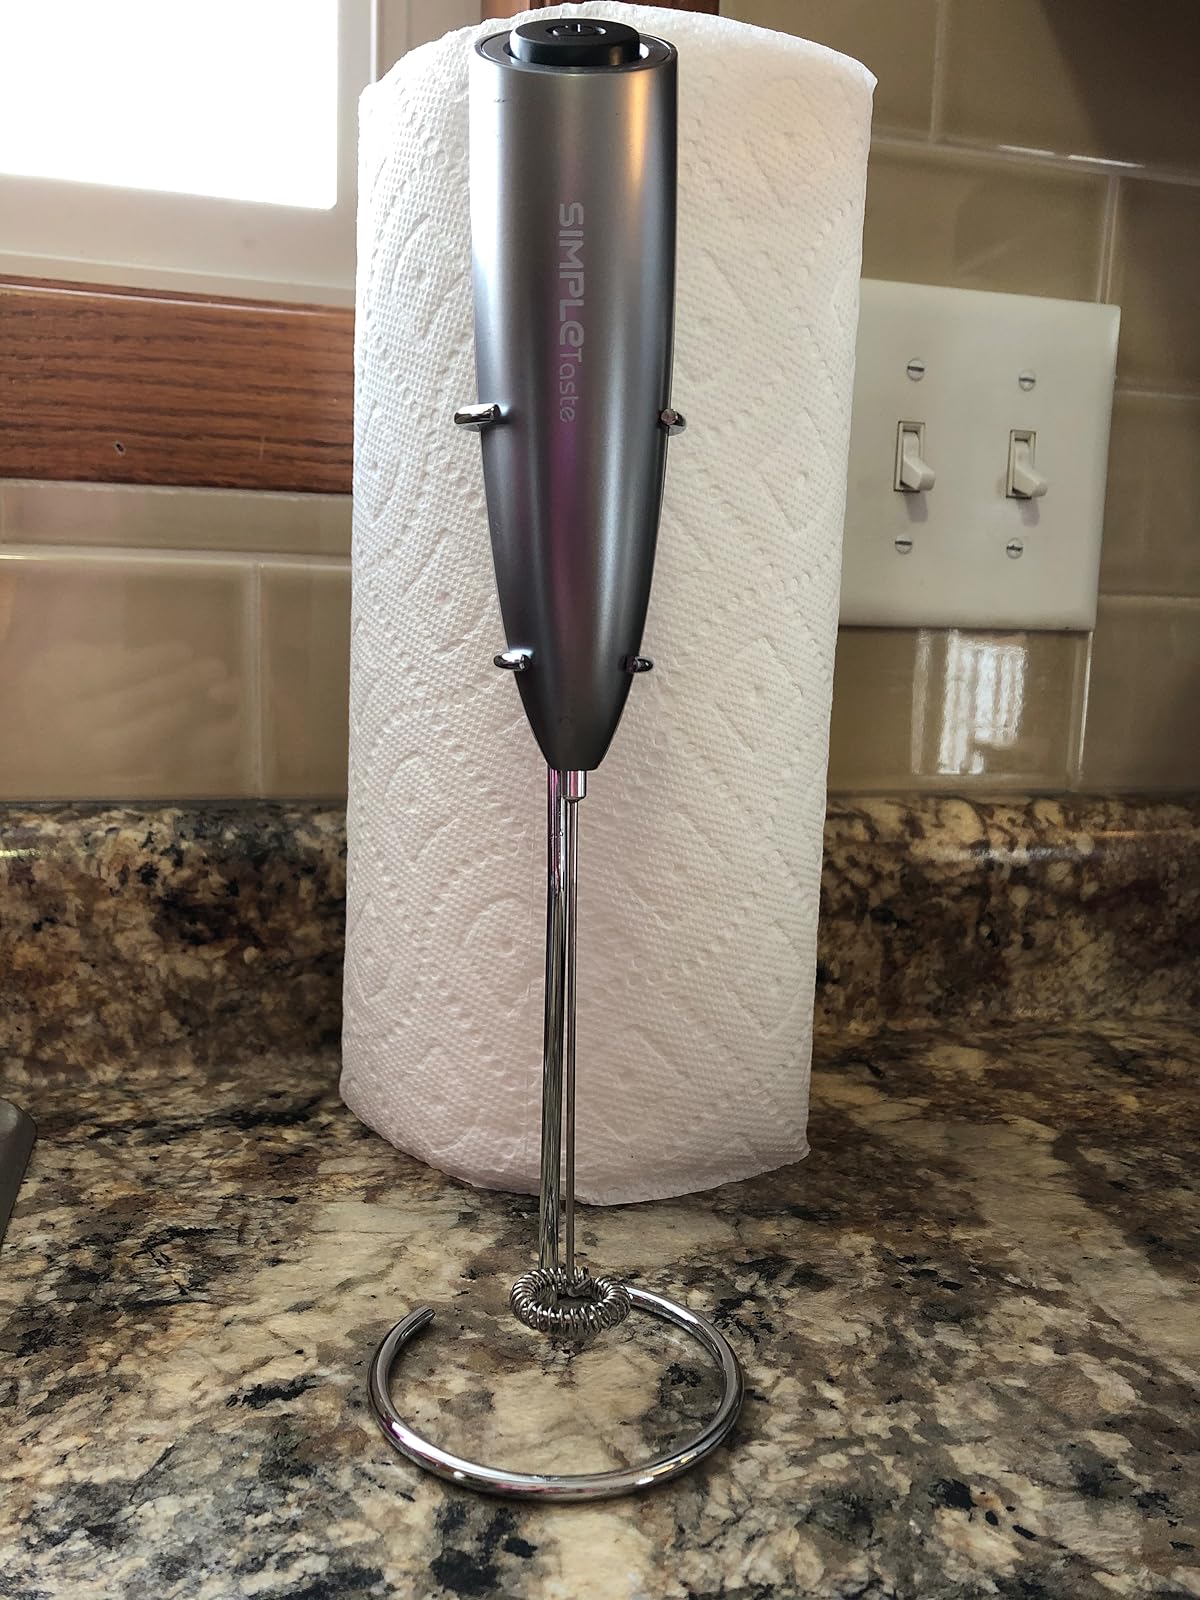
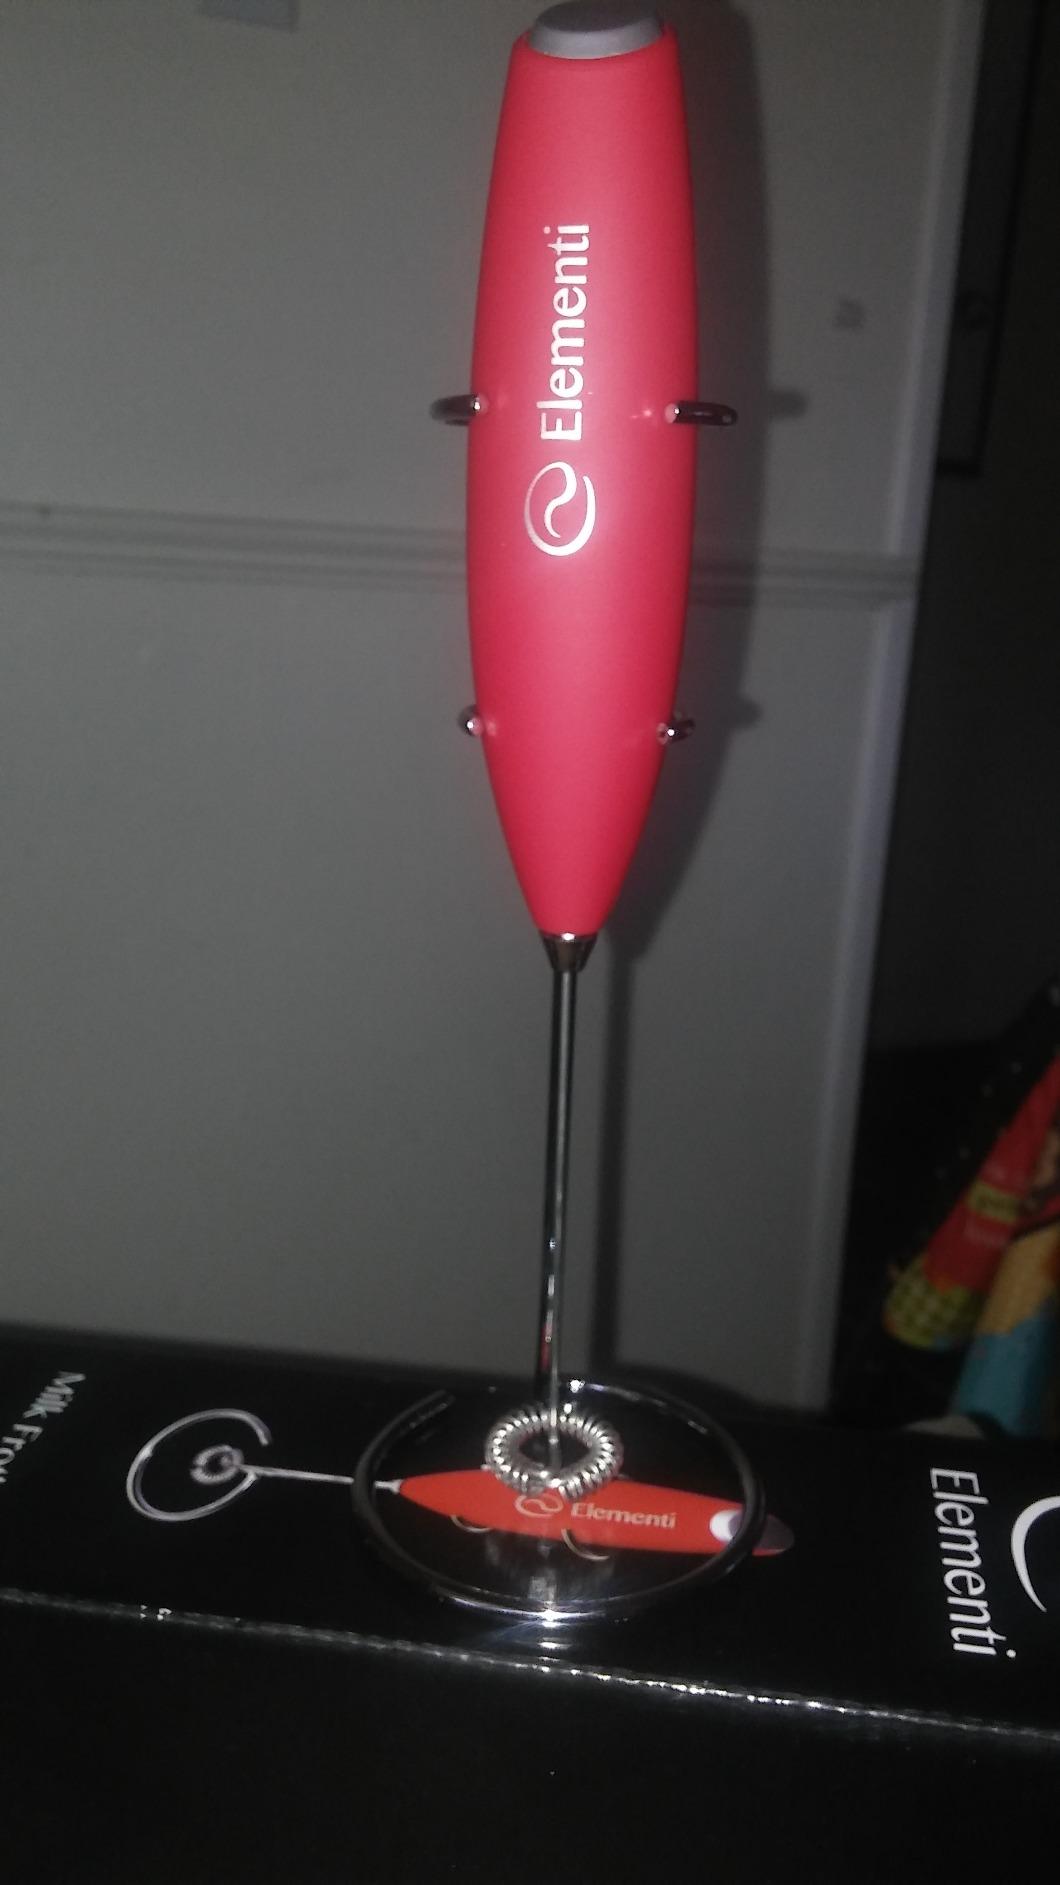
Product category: items_mixer
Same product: no